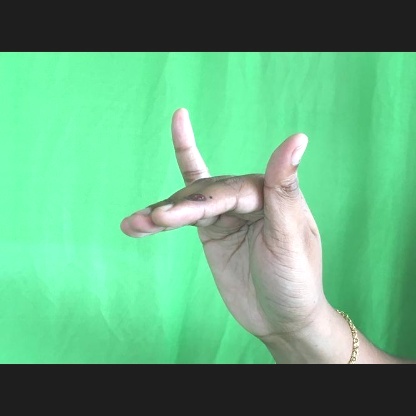
Mudra: Mrigasirsha